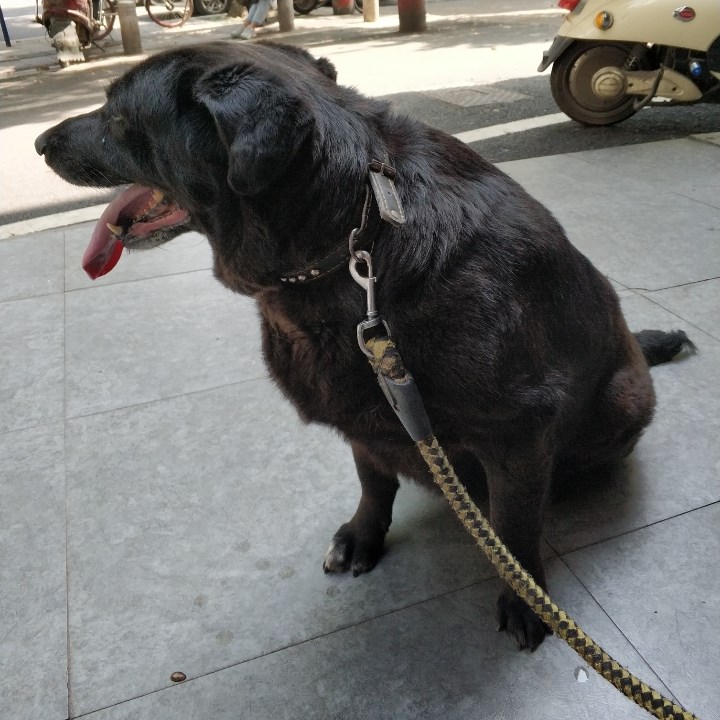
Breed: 3580-n000122-Labrador_retriever